Riad Al Solh

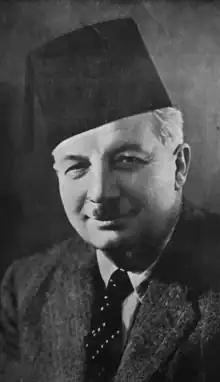
Solh in 1943

Riad Al Solh (17 August 1894 – 17 July 1951) was a Lebanese politician and statesman who served as the first and fifth prime minister of Lebanon from 1943 to 1945 and from 1946 to 1951, respectively. Solh was one of the most important figures in Lebanon's struggle for independence, who was able to unite the various religious groups, and is considered to be one of the founders of Lebanon.